Interpreter (computing)

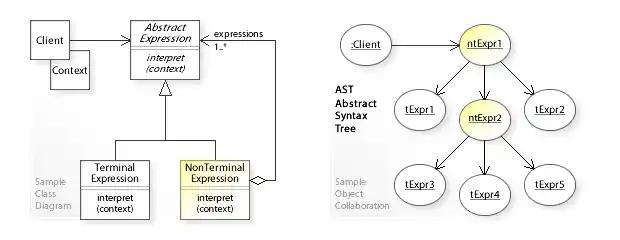
W3sDesign Interpreter Design Pattern UML

In computer science, an interpreter is a computer program that directly executes instructions written in a programming or scripting language, without requiring them previously to have been compiled into a machine language program. An interpreter generally uses one of the following strategies for program execution: